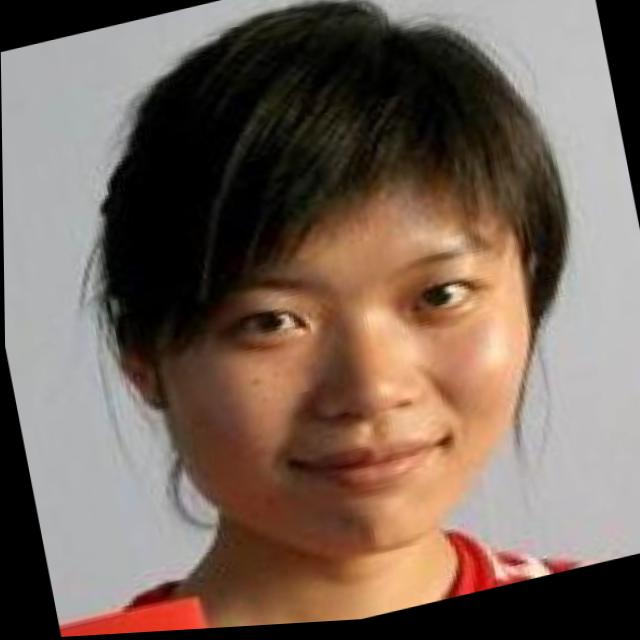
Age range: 13-20